TGV Duplex

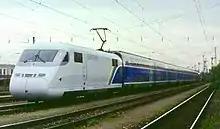
The "Eurotrain" demonstration train at Munich-Laim on 4 April 1998

Dasye is a contraction of "Duplex Asynchronous ERTMS" and are the second generation of Duplex trains. In exterior design and passenger cabin experience, they are nearly identical to the first-generation Duplex trains, however, two major changes were made inside the power cars. First were the asynchronous motors, first used on the Eurostar e300 trainsets, which allow an individual motor in a bogie to be isolated (disconnected) in case of failure, allowing the train to continue to operate. Second was the addition of the European Rail Traffic Management System (ERTMS).